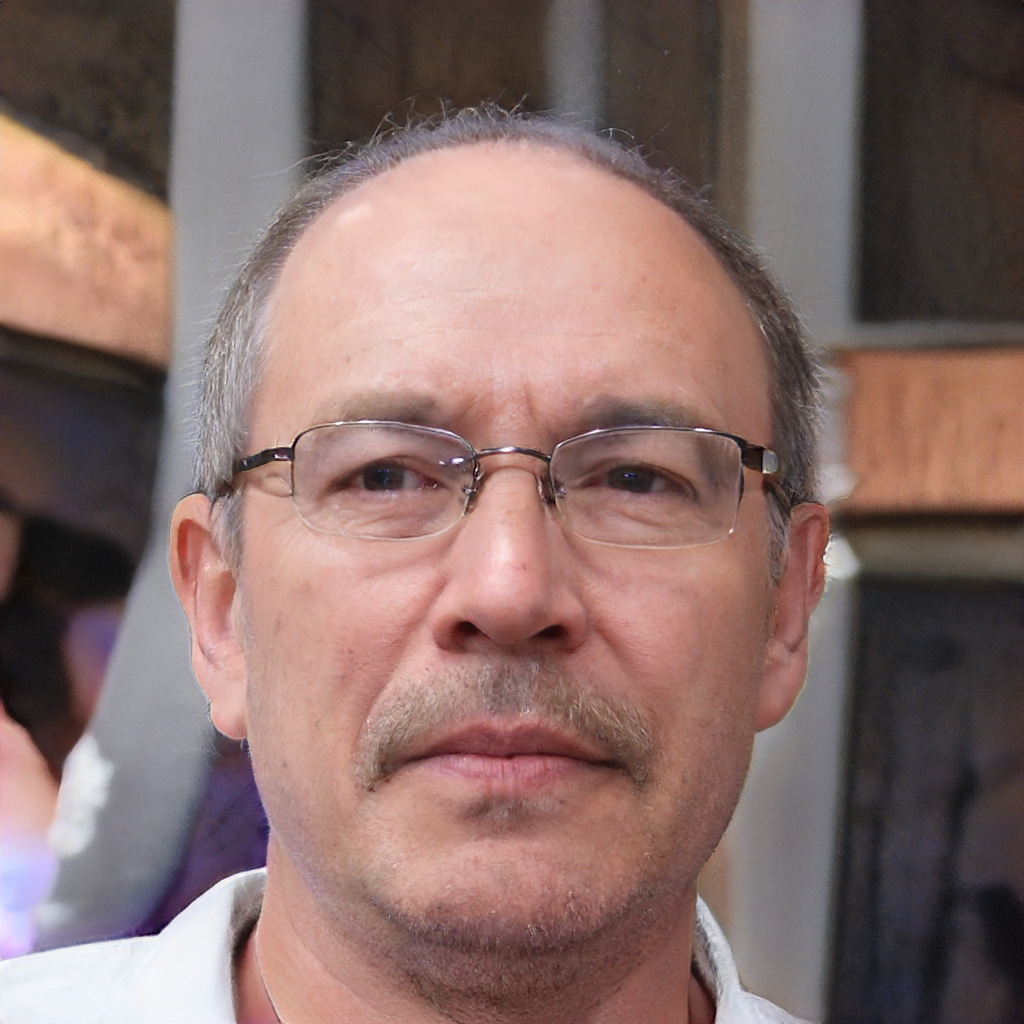
Gender: Male